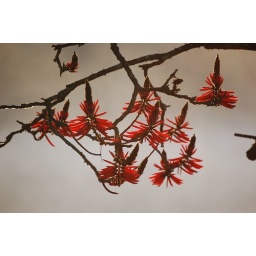
A flowering tree overlooking a lake in Atibaia, Brasil.